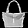
Label: Bag